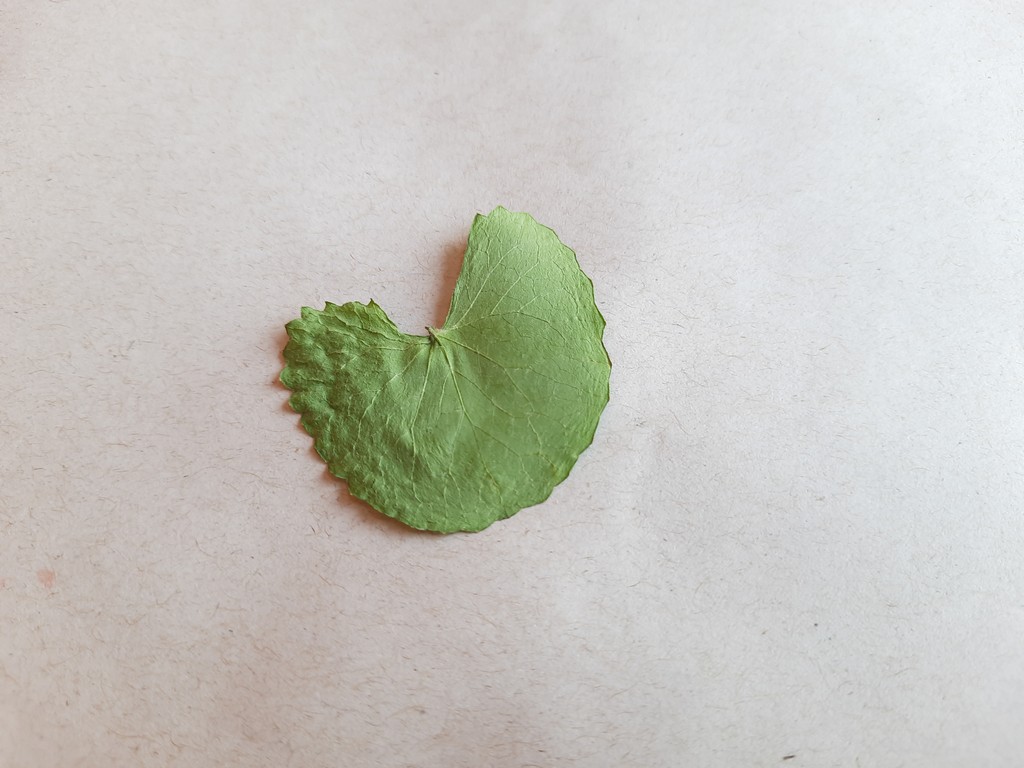
Label: Dried